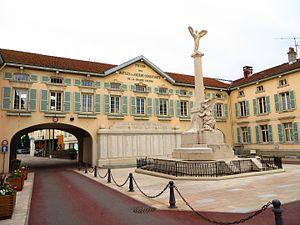
Thaon-les-Vosges Le monument aux morts
Thaon-les-Vosges est une ancienne commune française située dans le département des Vosges, en région Grand Est, devenue, le 1ᵉʳ janvier 2016, une commune déléguée de la commune nouvelle de Capavenir-Vosges.
Capavenir Vosges est une commune nouvelle française située dans les Vosges, en région Grand Est. Elle est issue du regroupement des trois communes de Thaon-les-Vosges, Girmont et Oncourt.